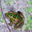
Label: frog